Randy West (actor)

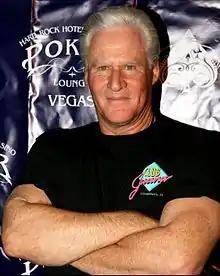
West in 2009

Andrew Jay Abrams (October 12, 1947 – September 20, 2024), known professionally as Randy West, was an American pornographic actor.